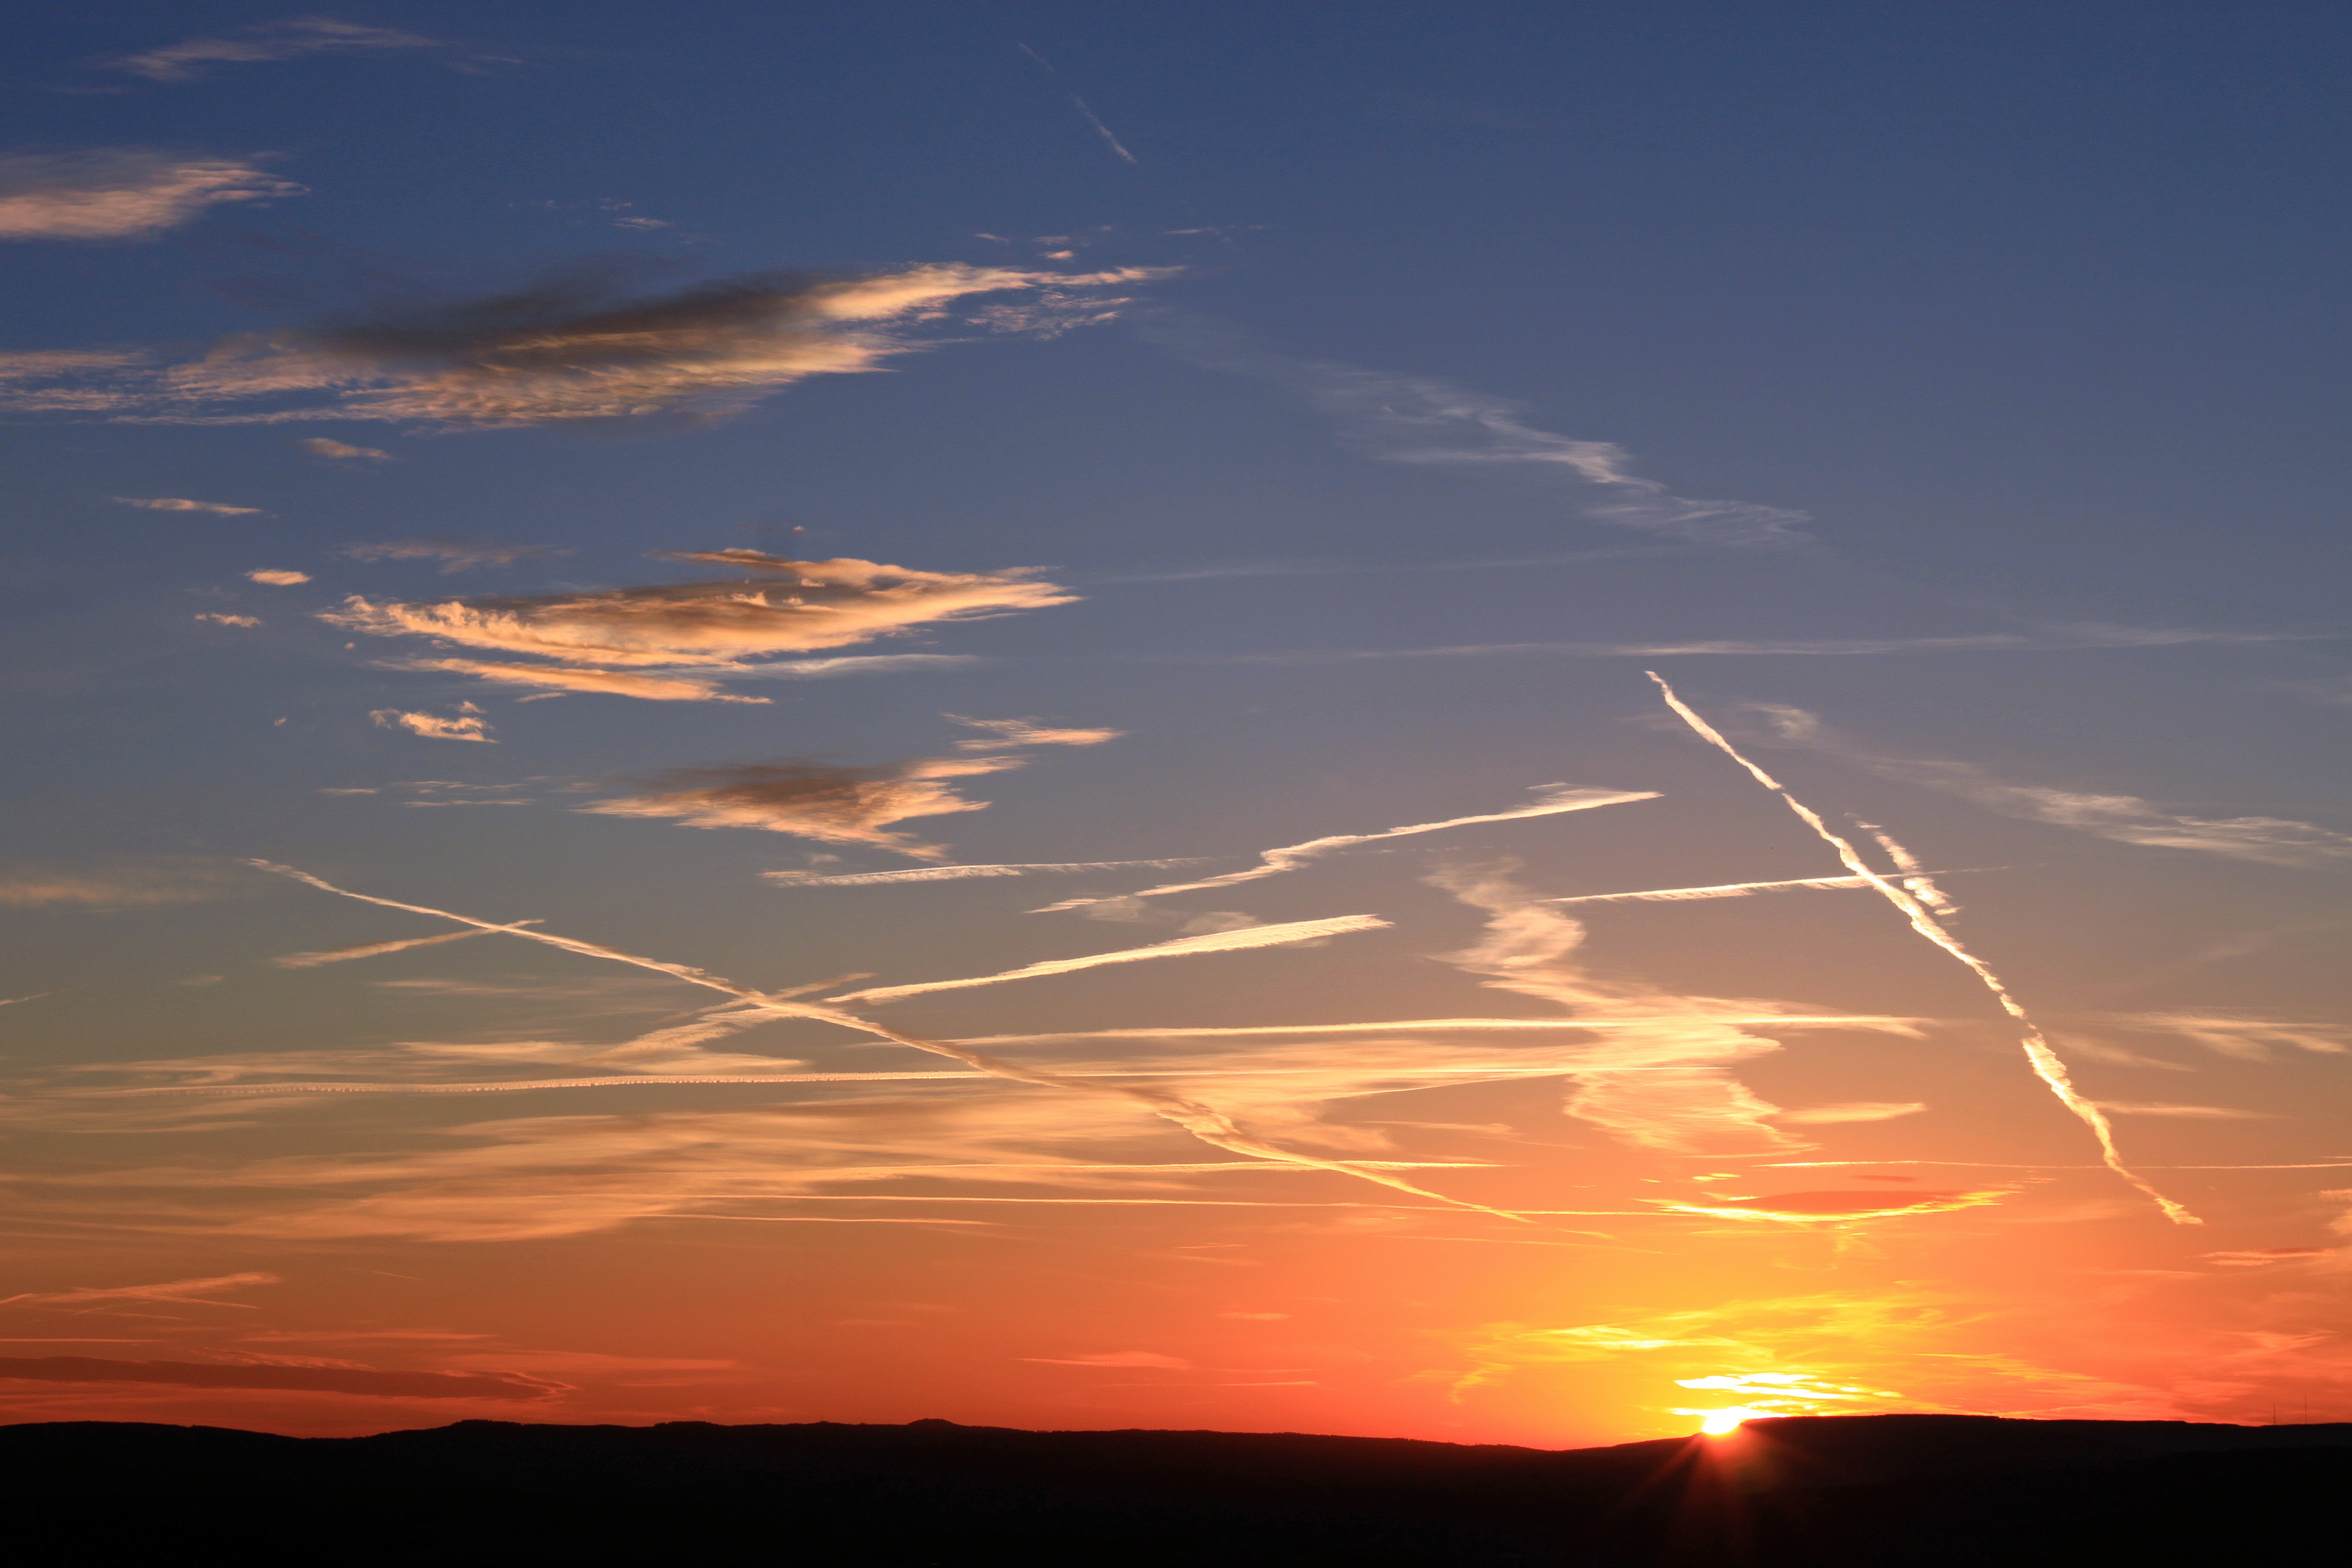
sea, horizon, cloud, sky, sun, sunrise, sunset, sunlight, morning, dawn, atmosphere, dusk, evening, plain, skies, sunbeam, afterglow, morgenrot, red sky at morning